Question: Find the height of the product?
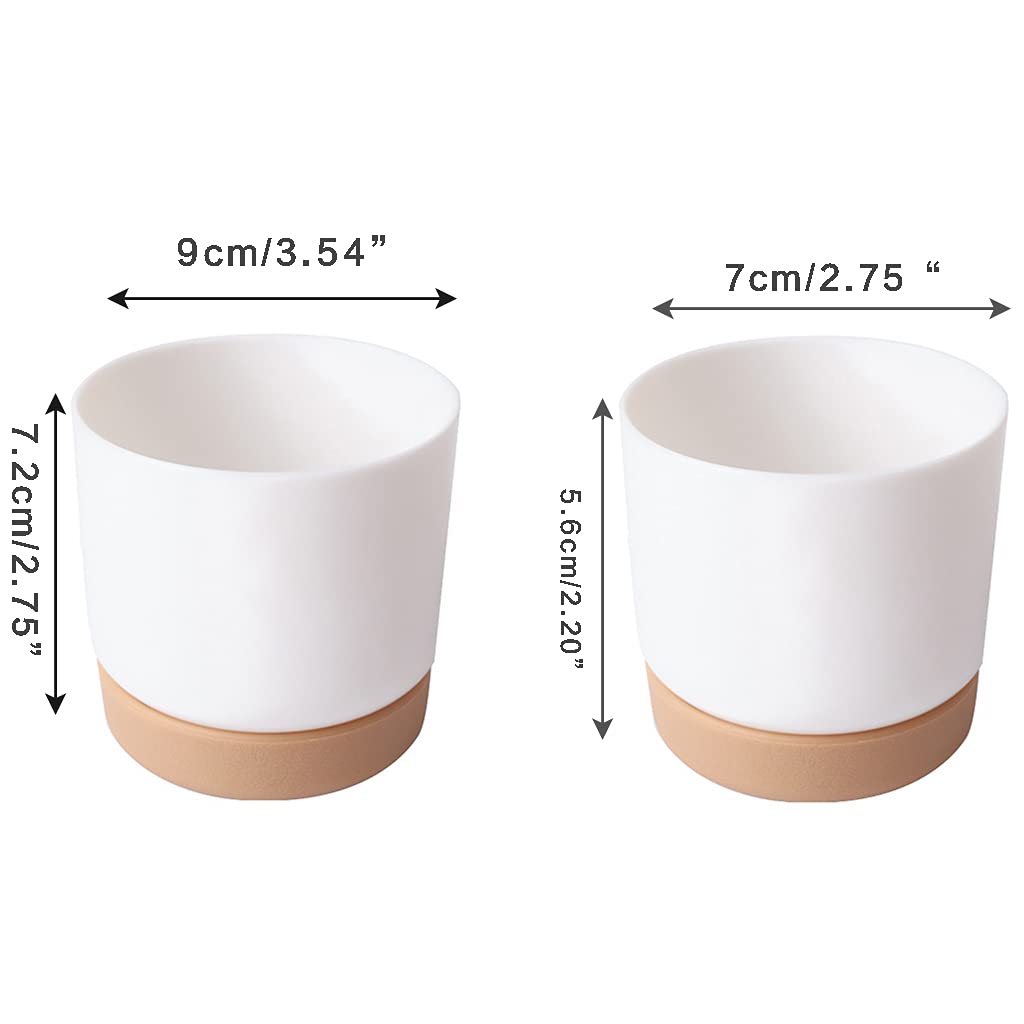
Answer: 7.2 centimetre